Arikkad Varghese

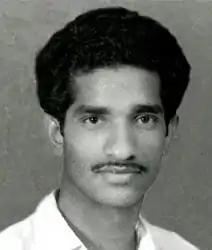

Arikkad Varghese (19 February 1938 – 18 February 1970), popularly known as Saghavu (Comrade) Varghese or Naxal Varghese was an Indian CPIML leader involved in activities supporting Adivasis in Wayanad during the 1960s. His actions were linked to advocating for the rights of Adivasis against alleged exploitation by individuals with feudal affiliations and political connections.